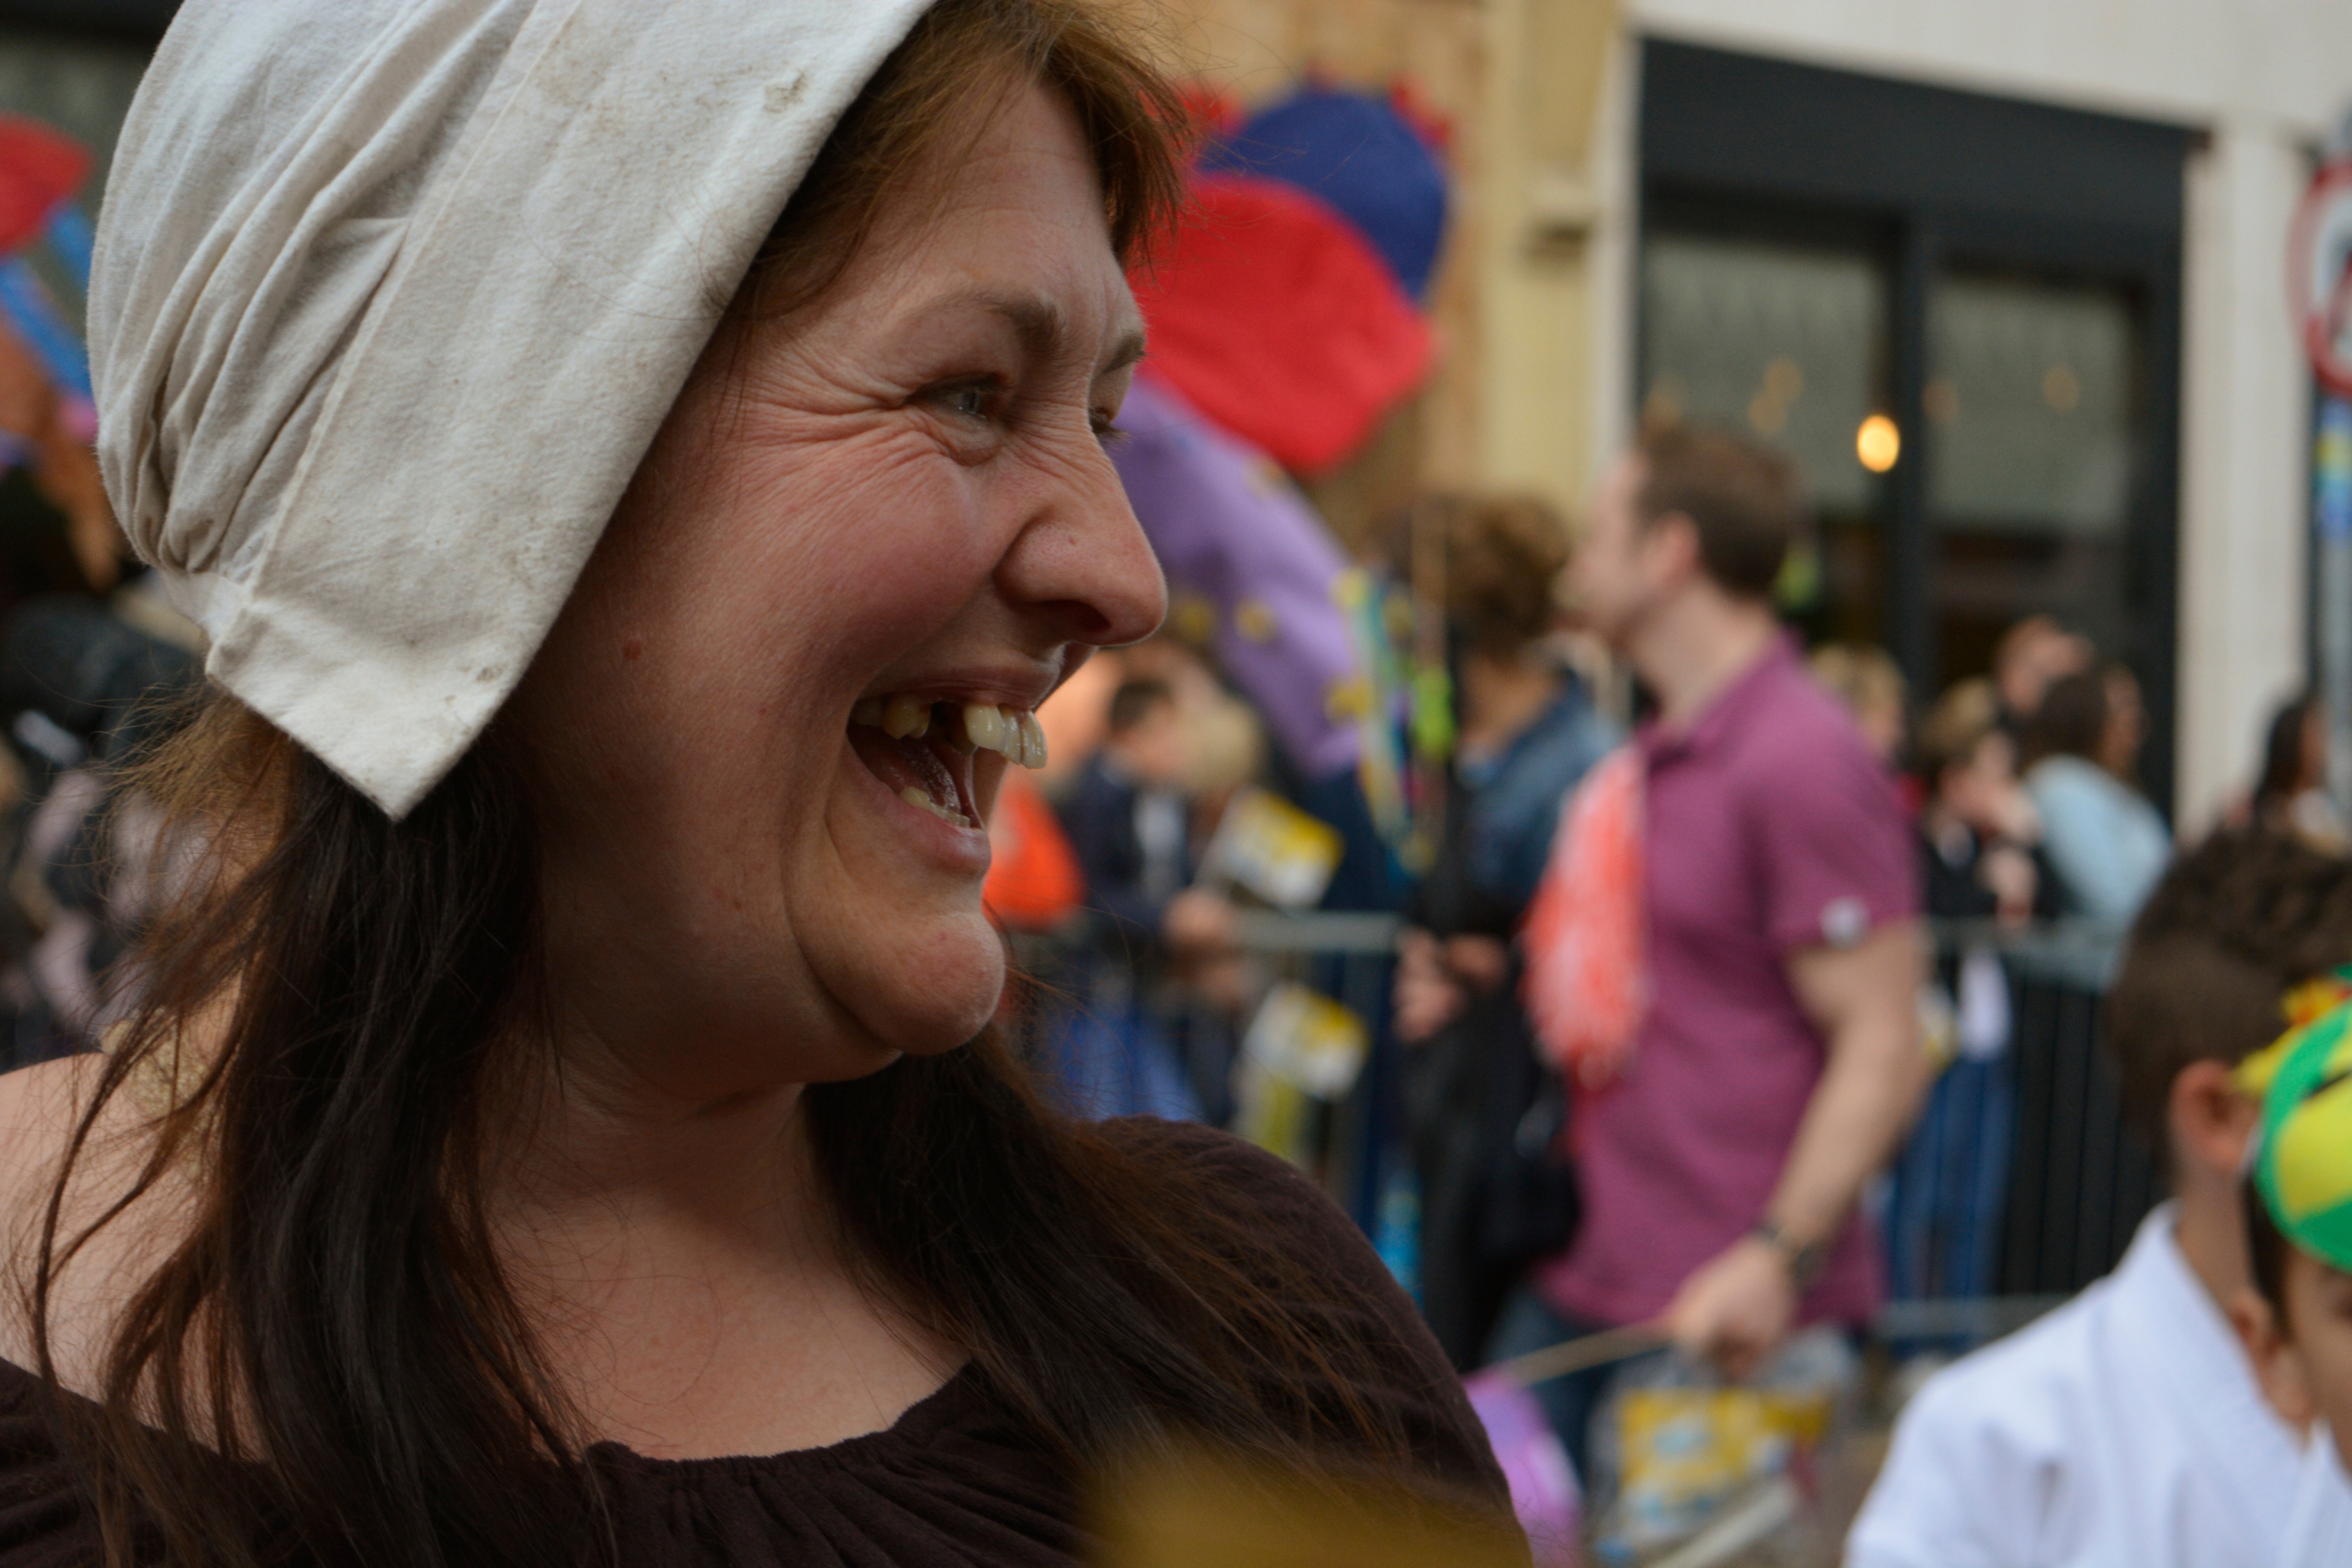
people, crowd, carnival, color, child, facial expression, festival